Adam Moffat

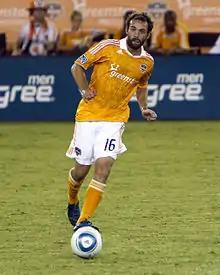
Picture in August 2011

Adam John William Moffat (born 15 May 1986) is a Scottish former professional footballer who played as a midfielder and spent the majority of his career playing in the various professional leagues in the United States. He attended Gryffe High School in Houston, Scotland before beginning his career in Scottish football with Ross County and Elgin City, Moffat has played in the United States since 2007, initially with Cleveland City Stars. He then played for Major League Soccer (MLS) teams Columbus Crew, Portland Timbers, Houston Dynamo and Seattle Sounders FC and FC Dallas prior to joining the New York Cosmos in 2015 and finishing his career with Sacramento Republic. He won the MLS Cup with Columbus in 2008.